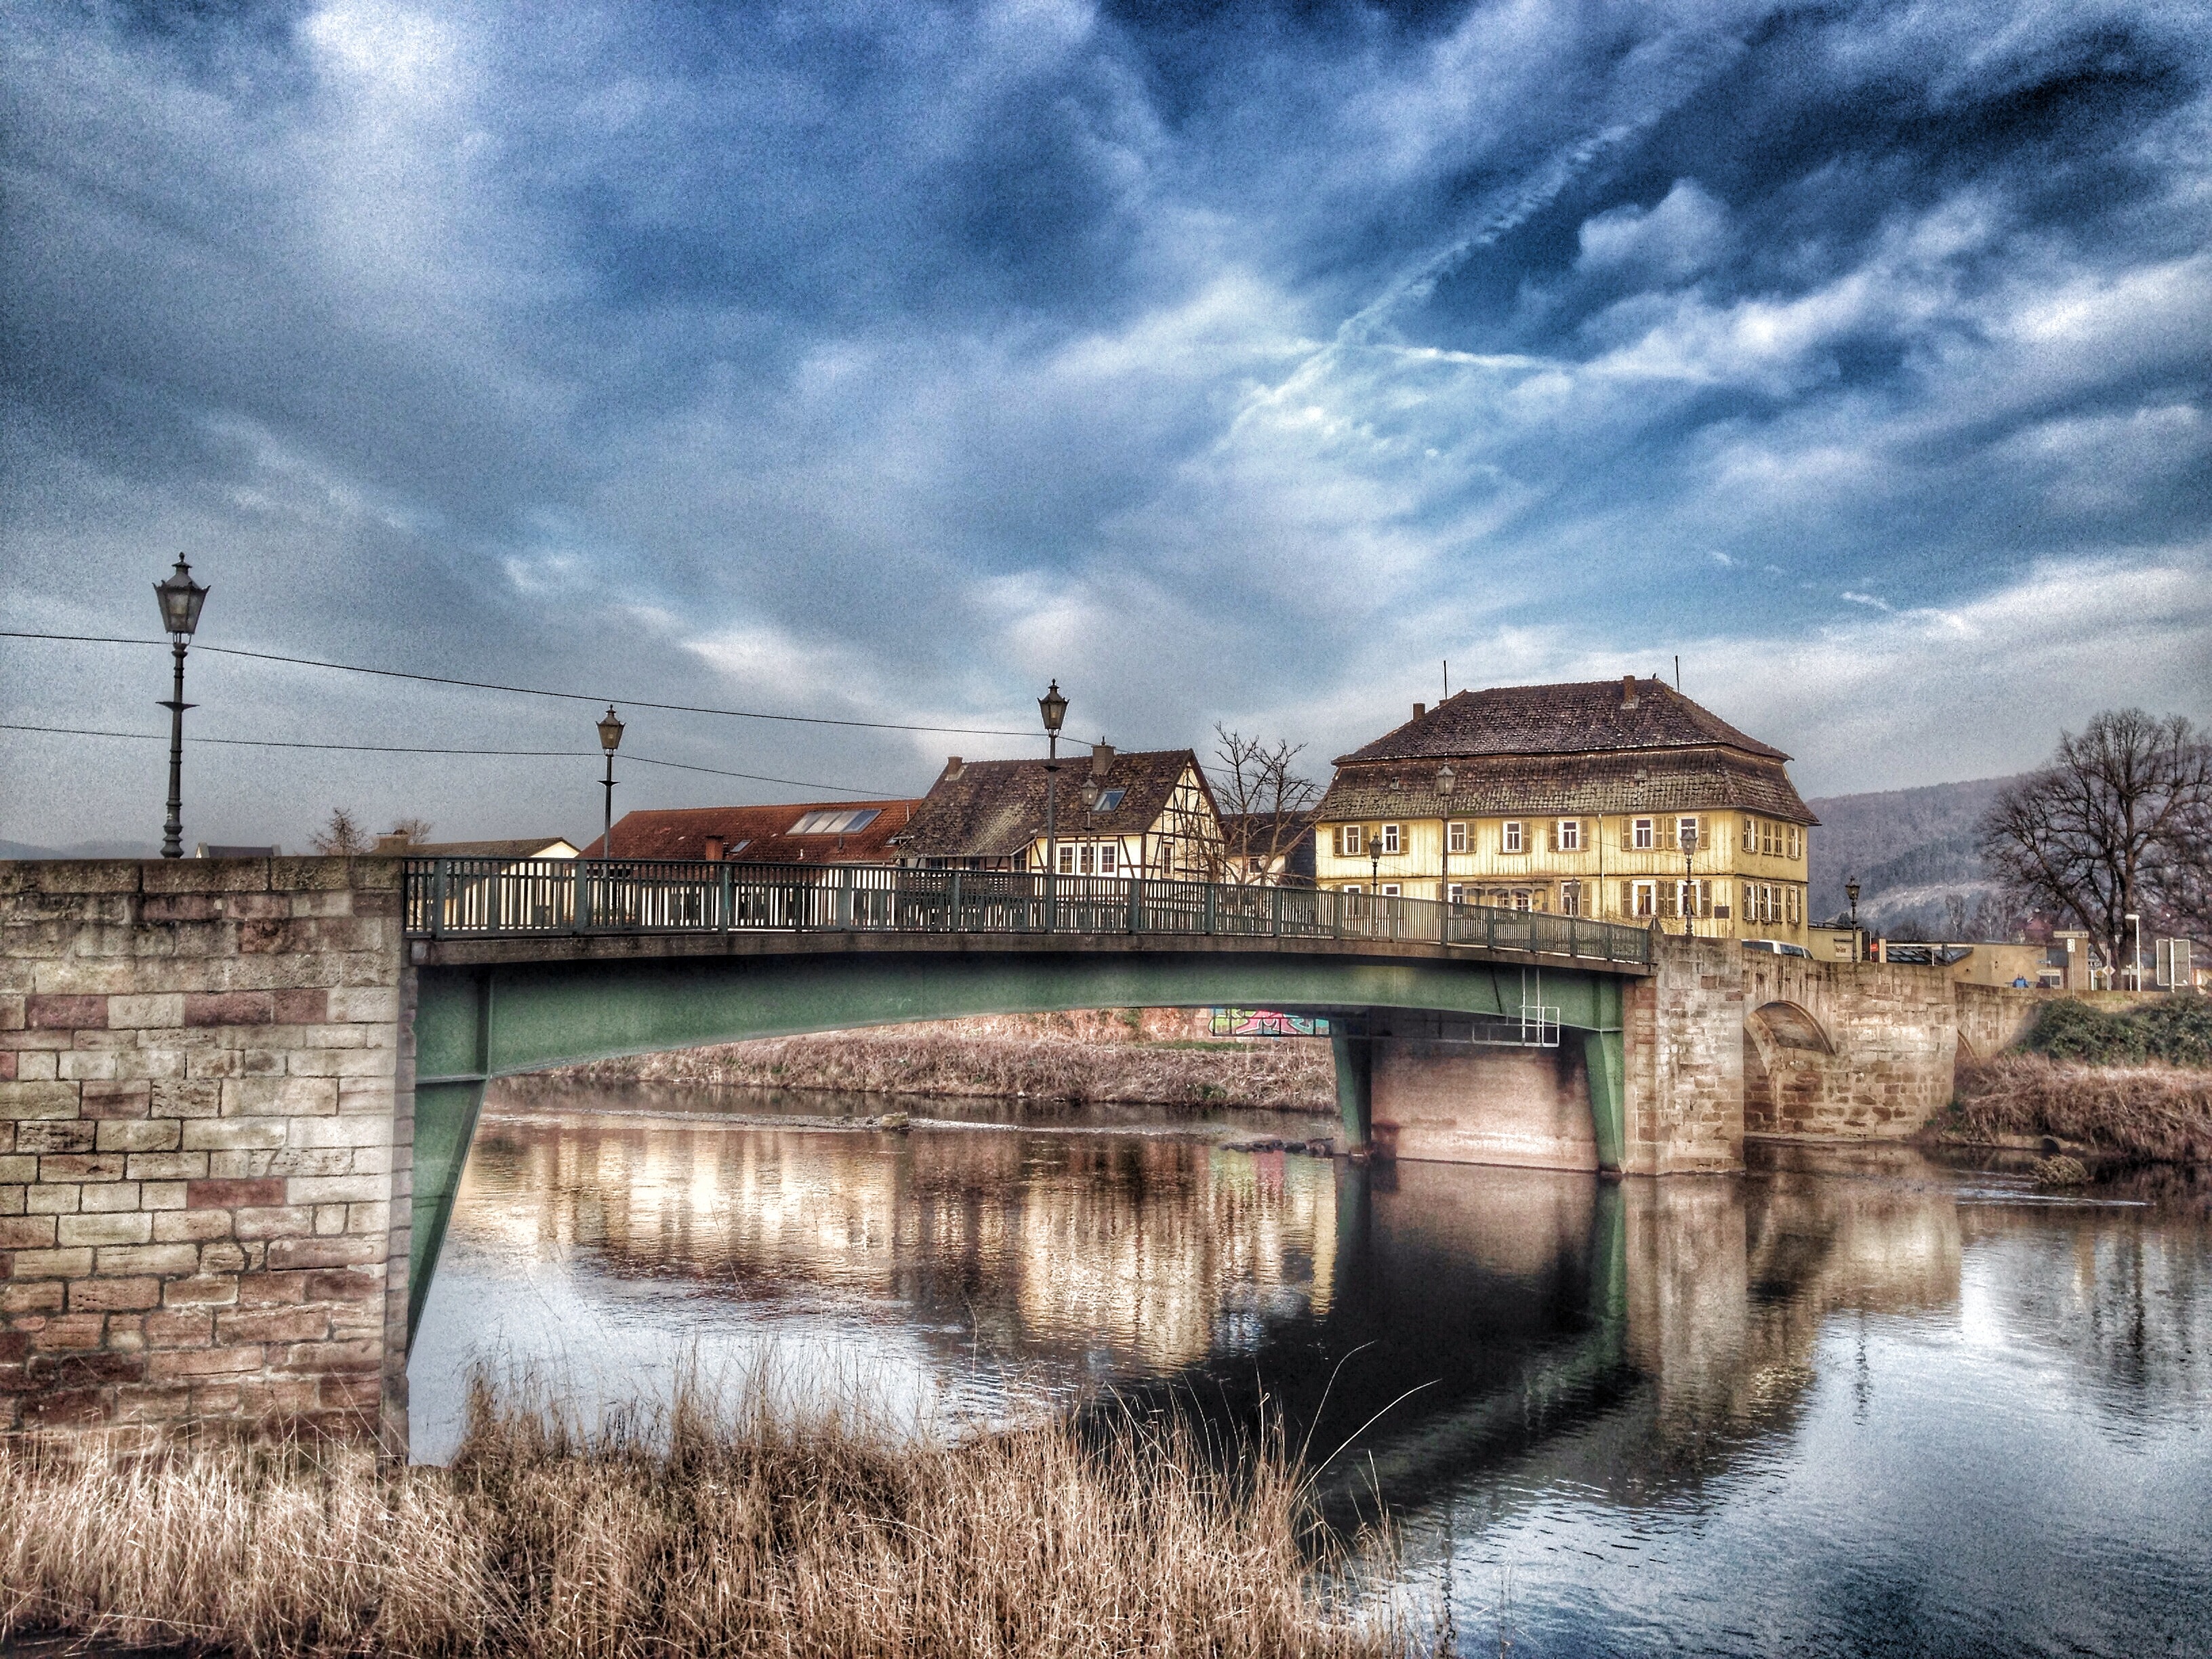
landscape, water, cloud, architecture, sky, bridge, morning, urban, river, cityscape, panorama, reflection, landmark, stadium, waterway, houses, germany, rural area, urban area, witzenhausen